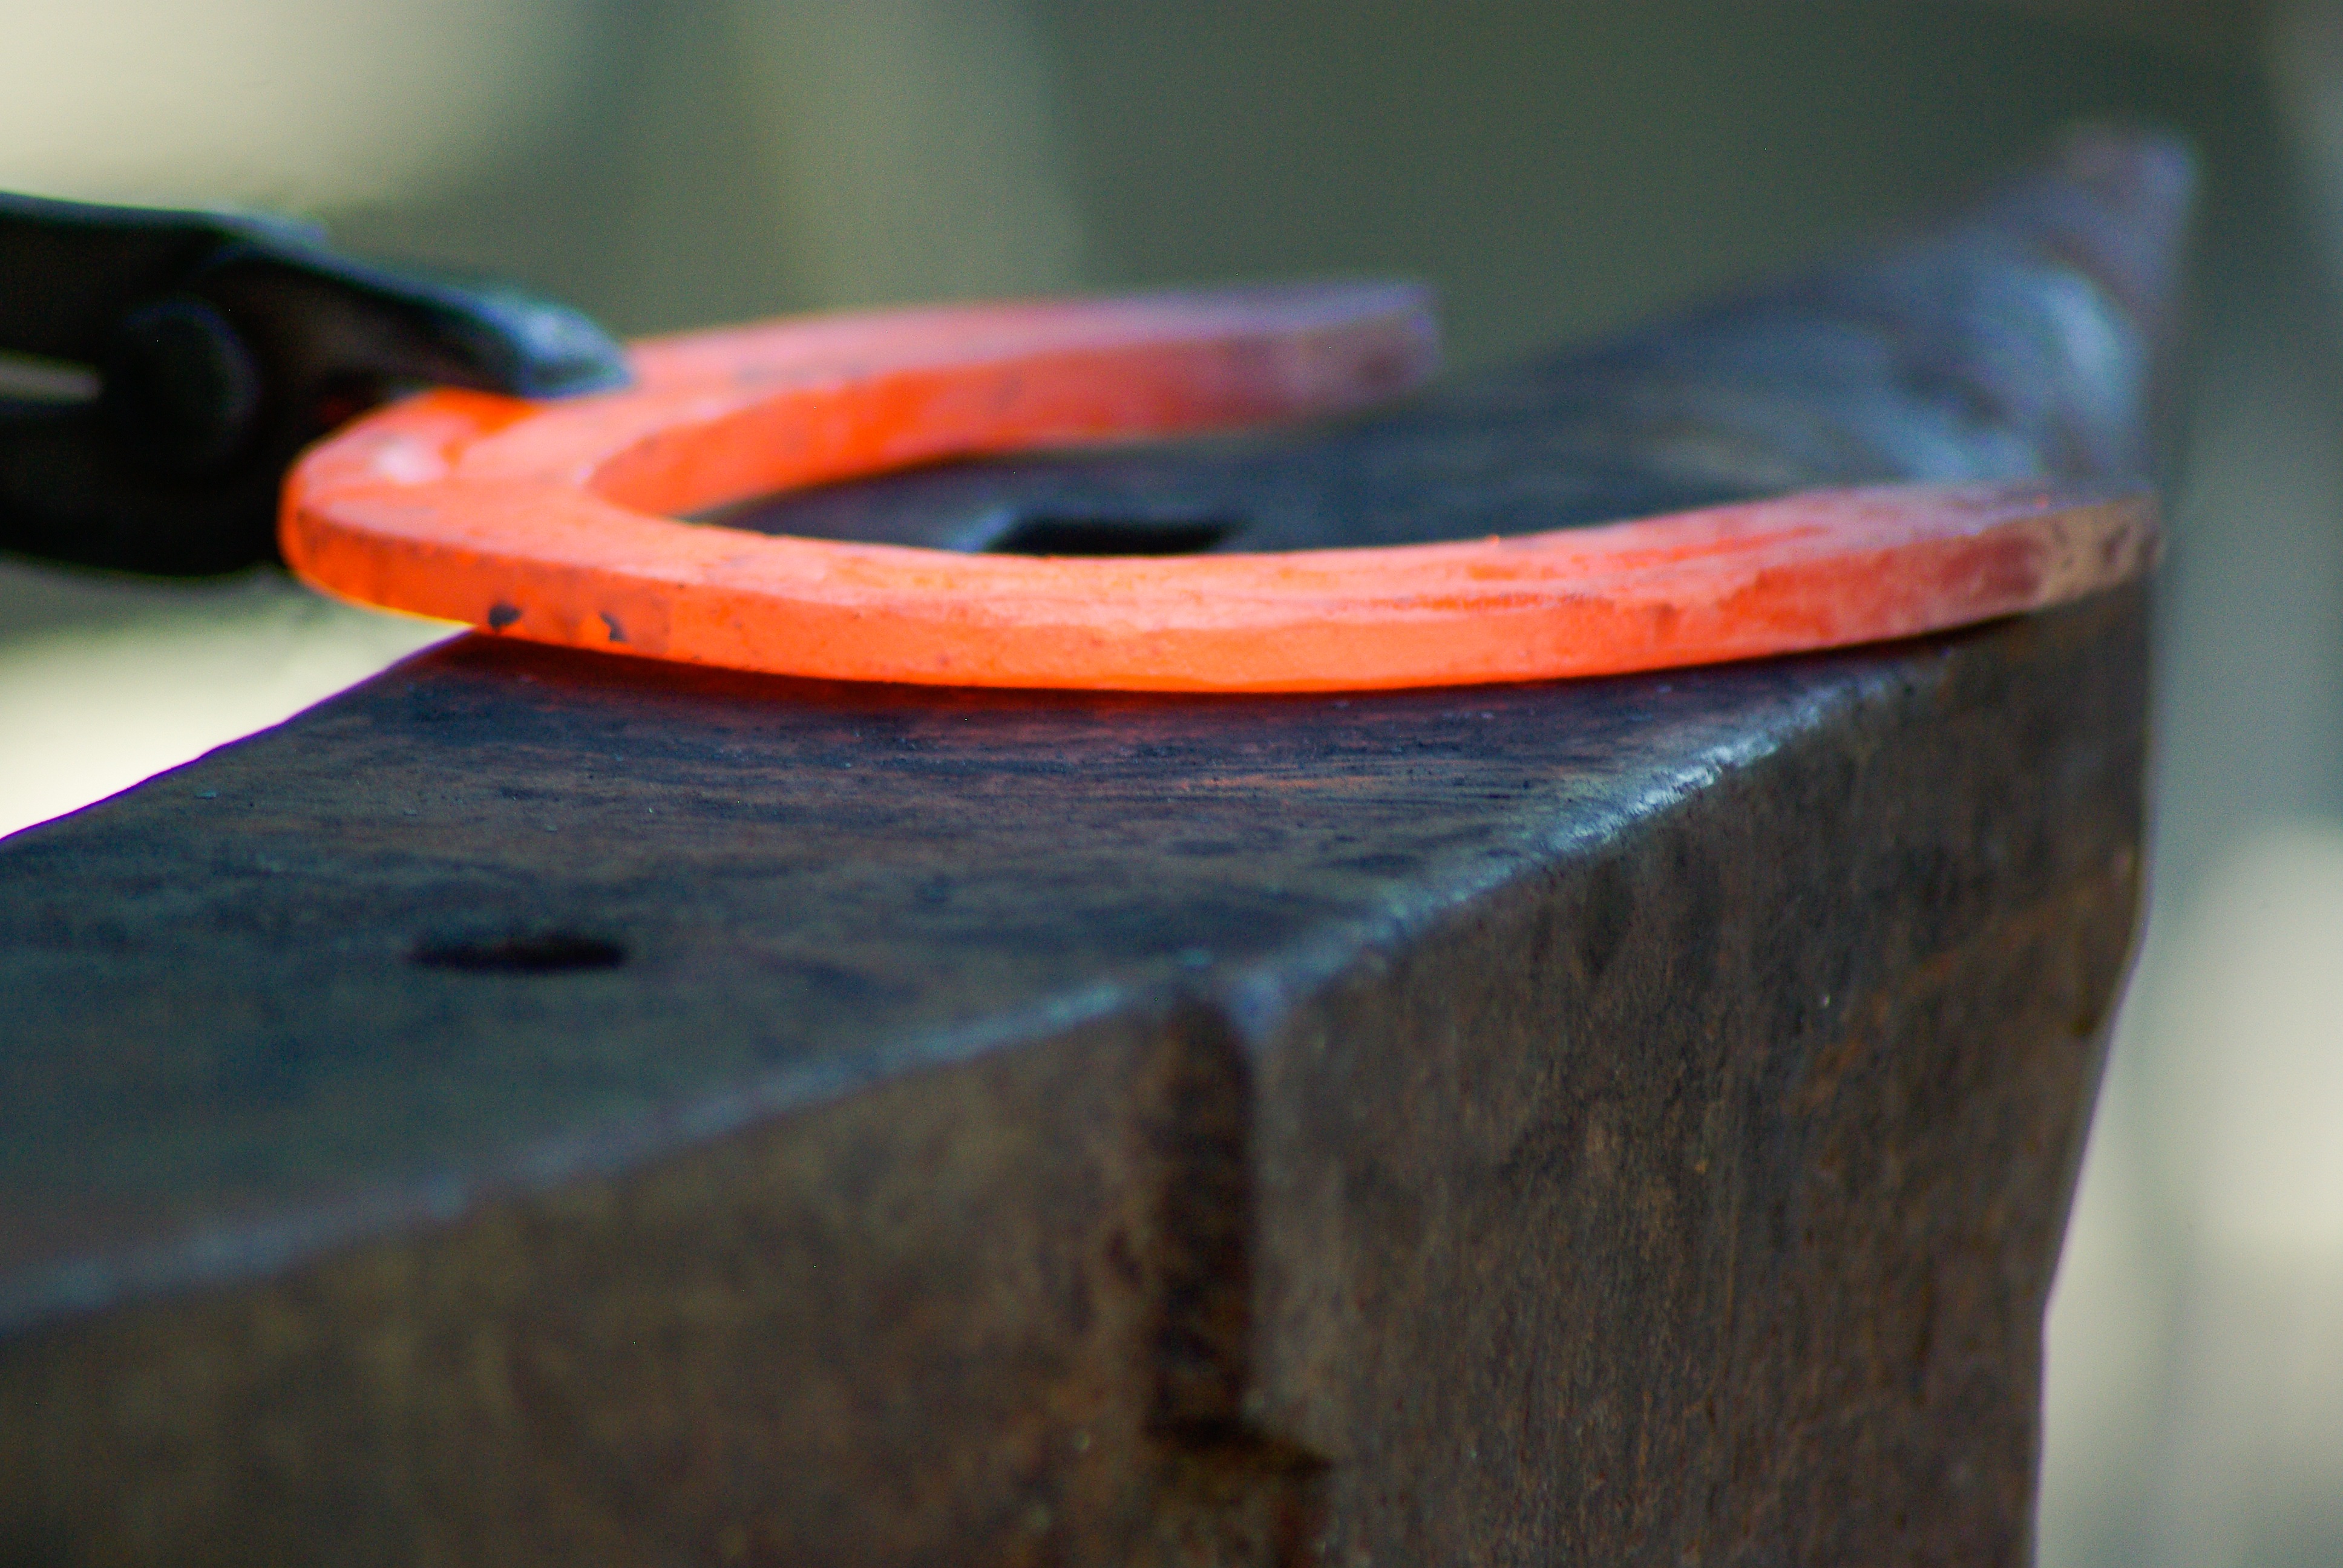
wood, red, color, blue, material, close up, horseshoe, blacksmith, macro photography, anvil